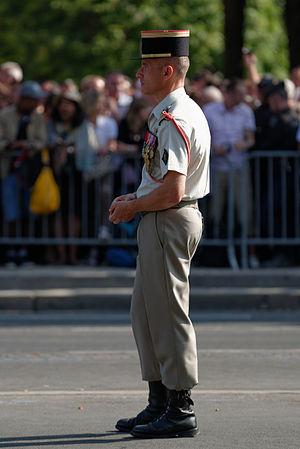
Le colonel Daniel Bonini, commandant le 2e Régiment étranger de génie (2 REG) avant le défilé du 14 juillet 2013 sur les Champs-Élysées à Paris.
La 2ᵉ régiment étranger de génie est une unité de génie de montagne de la Légion étrangère.